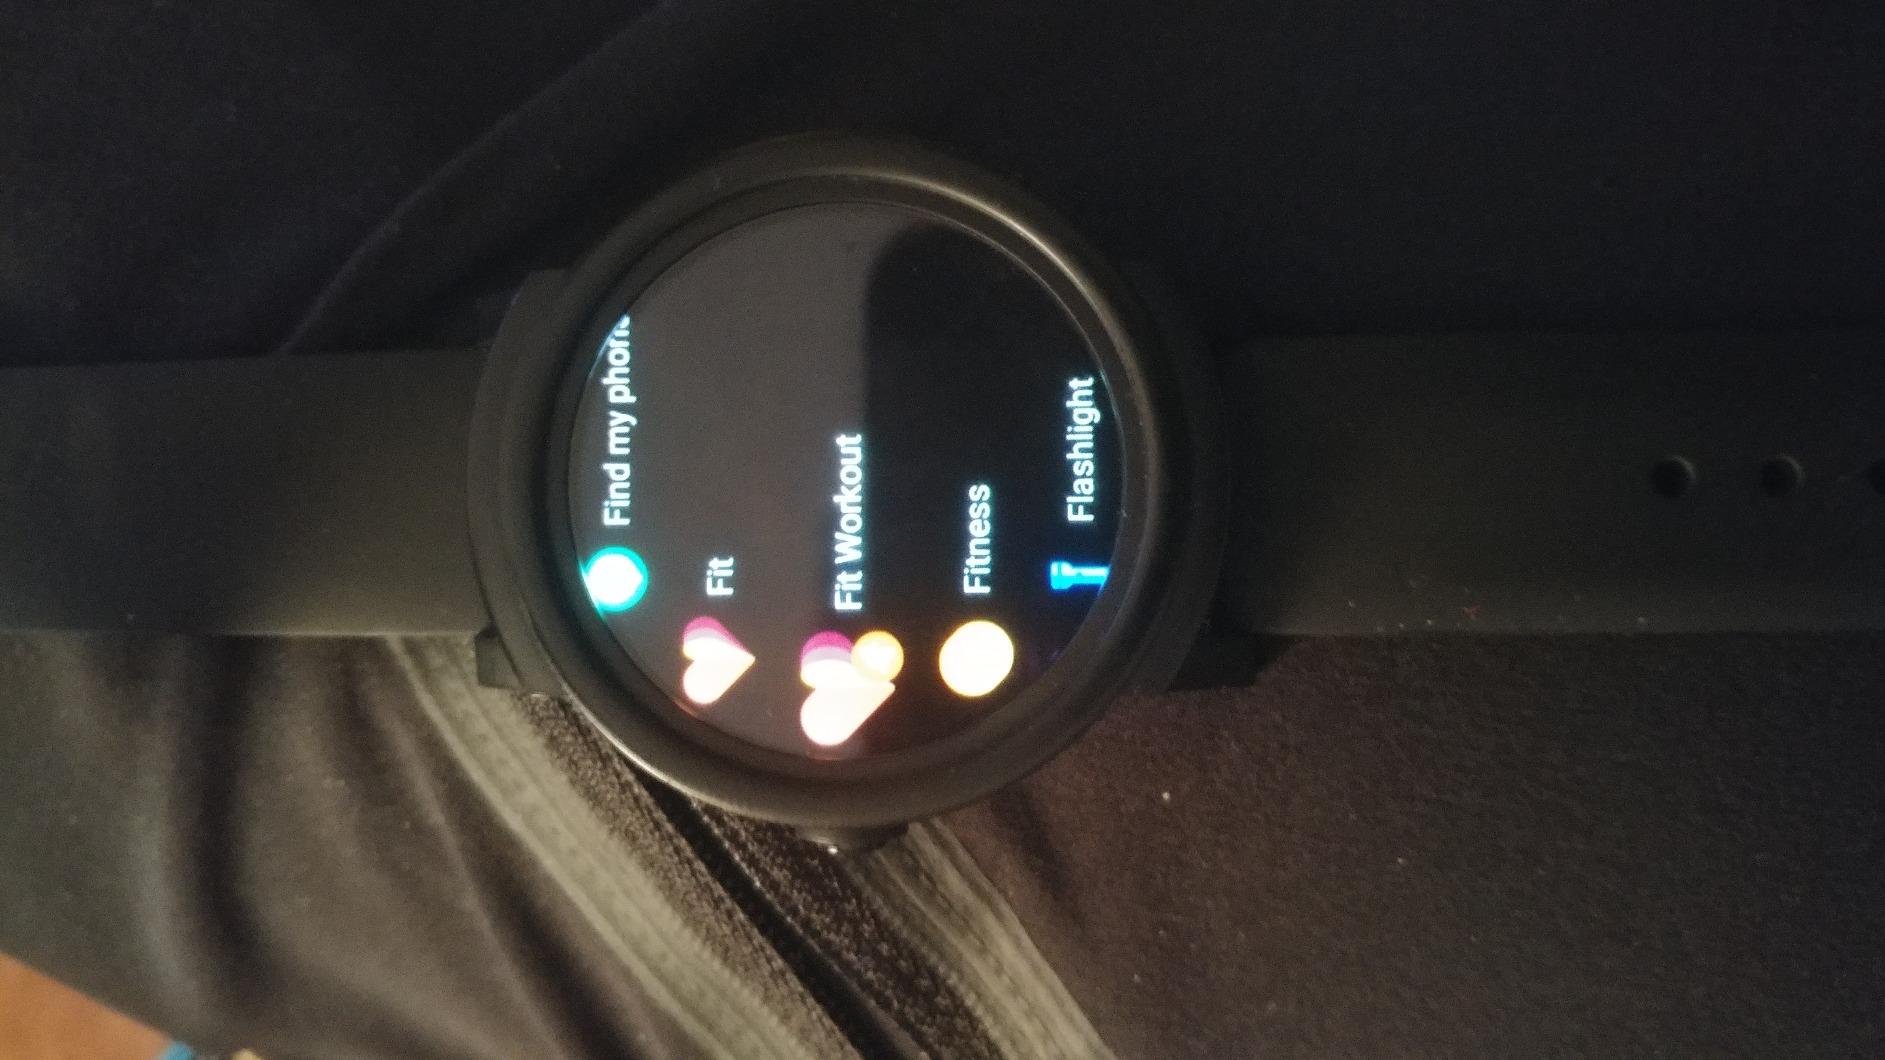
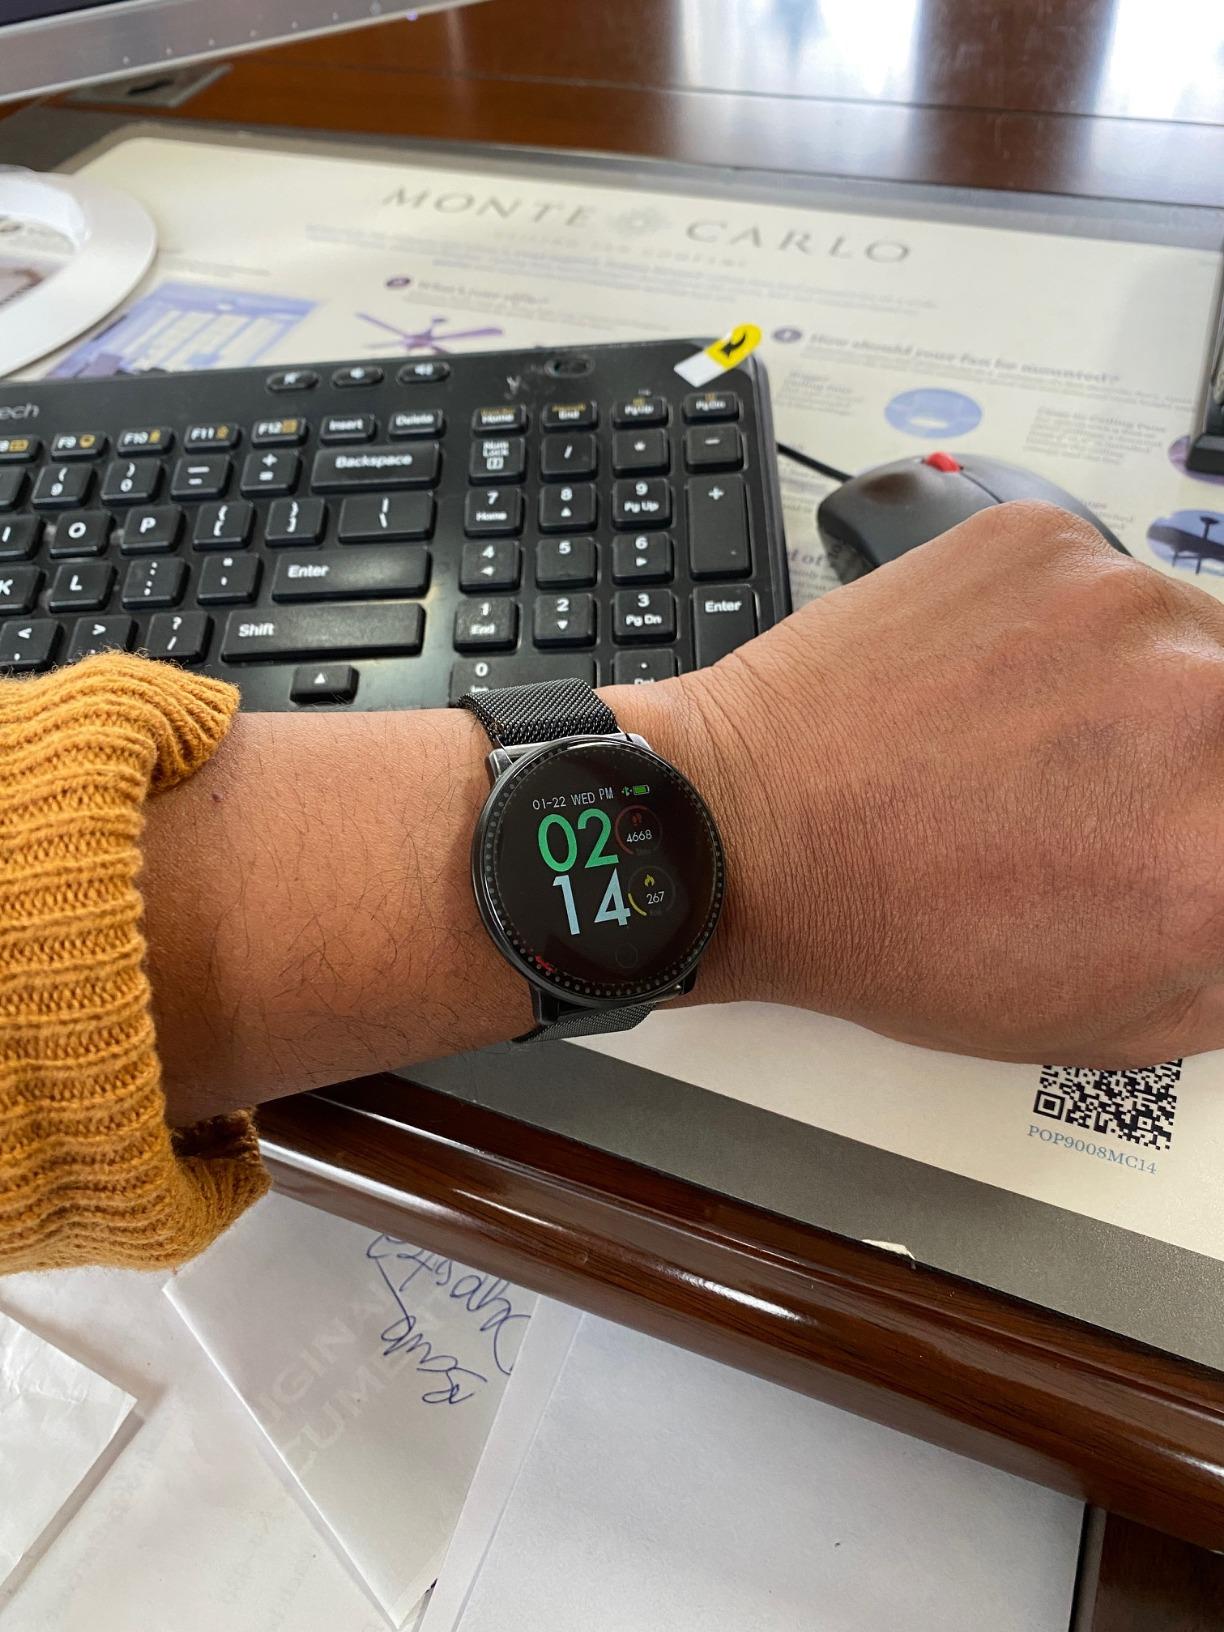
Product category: smartwatch
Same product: no